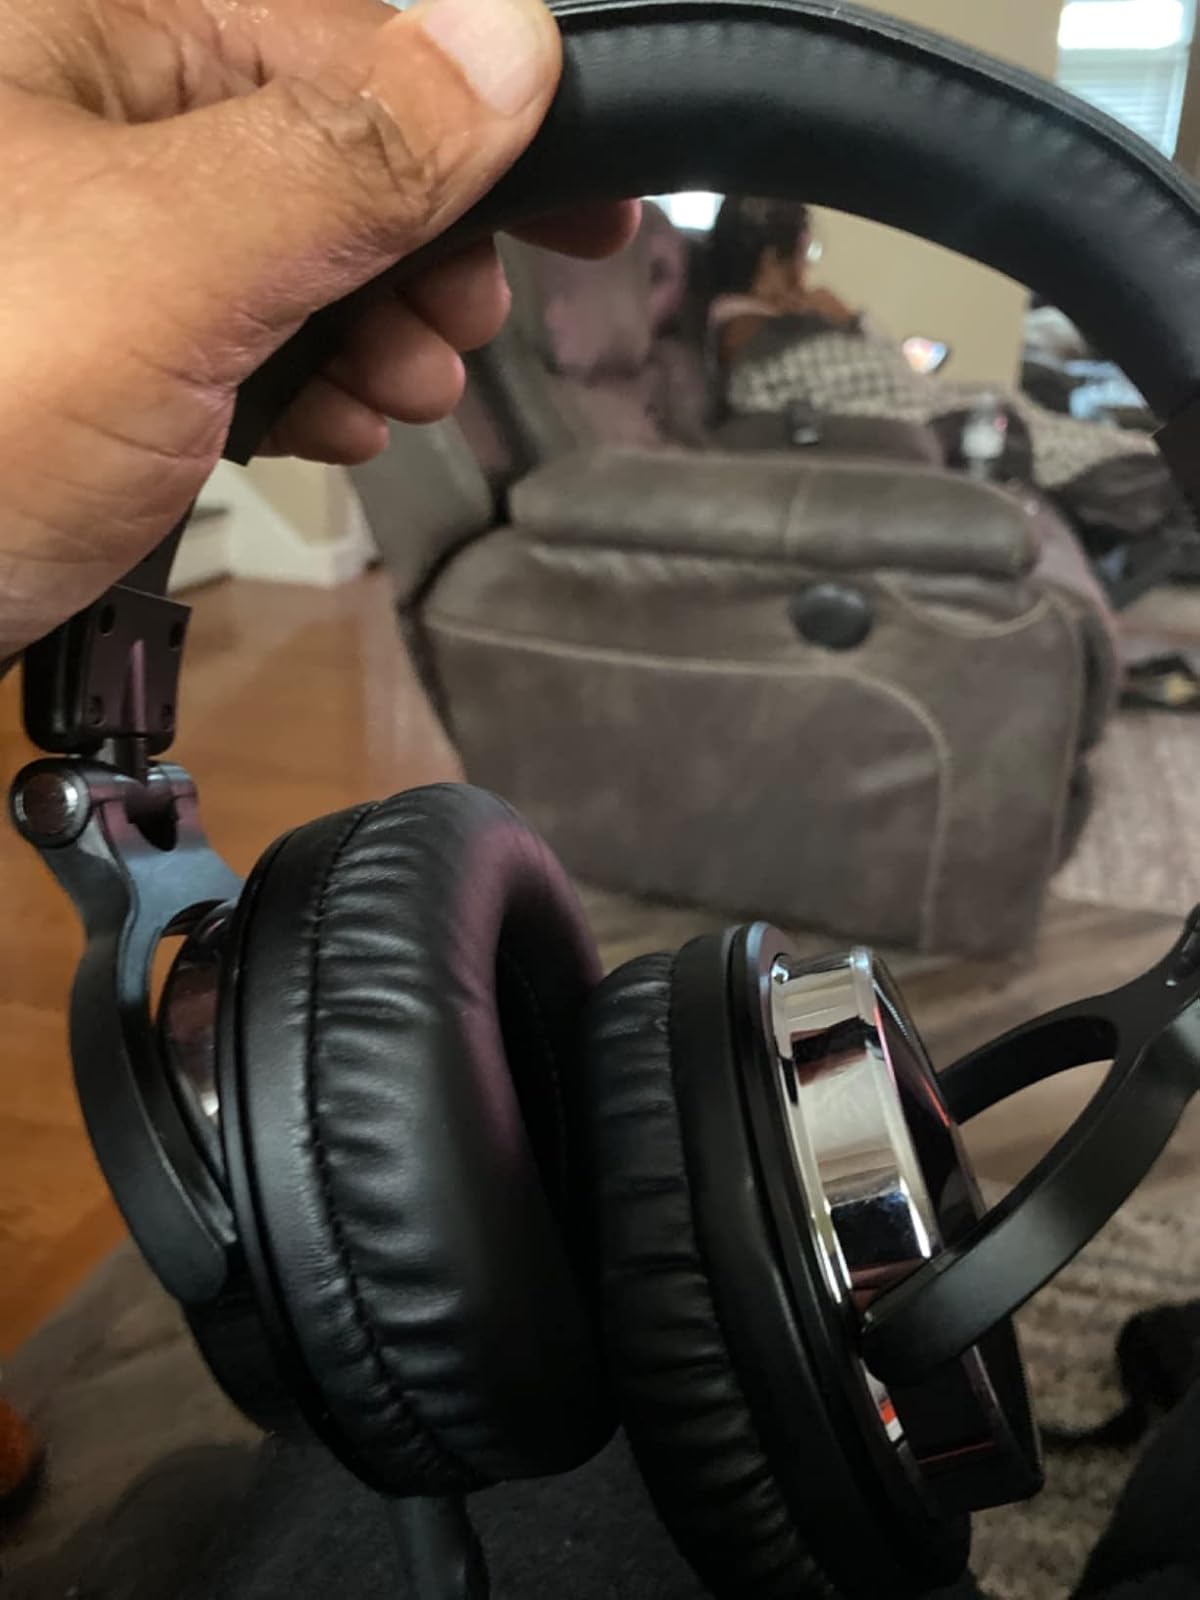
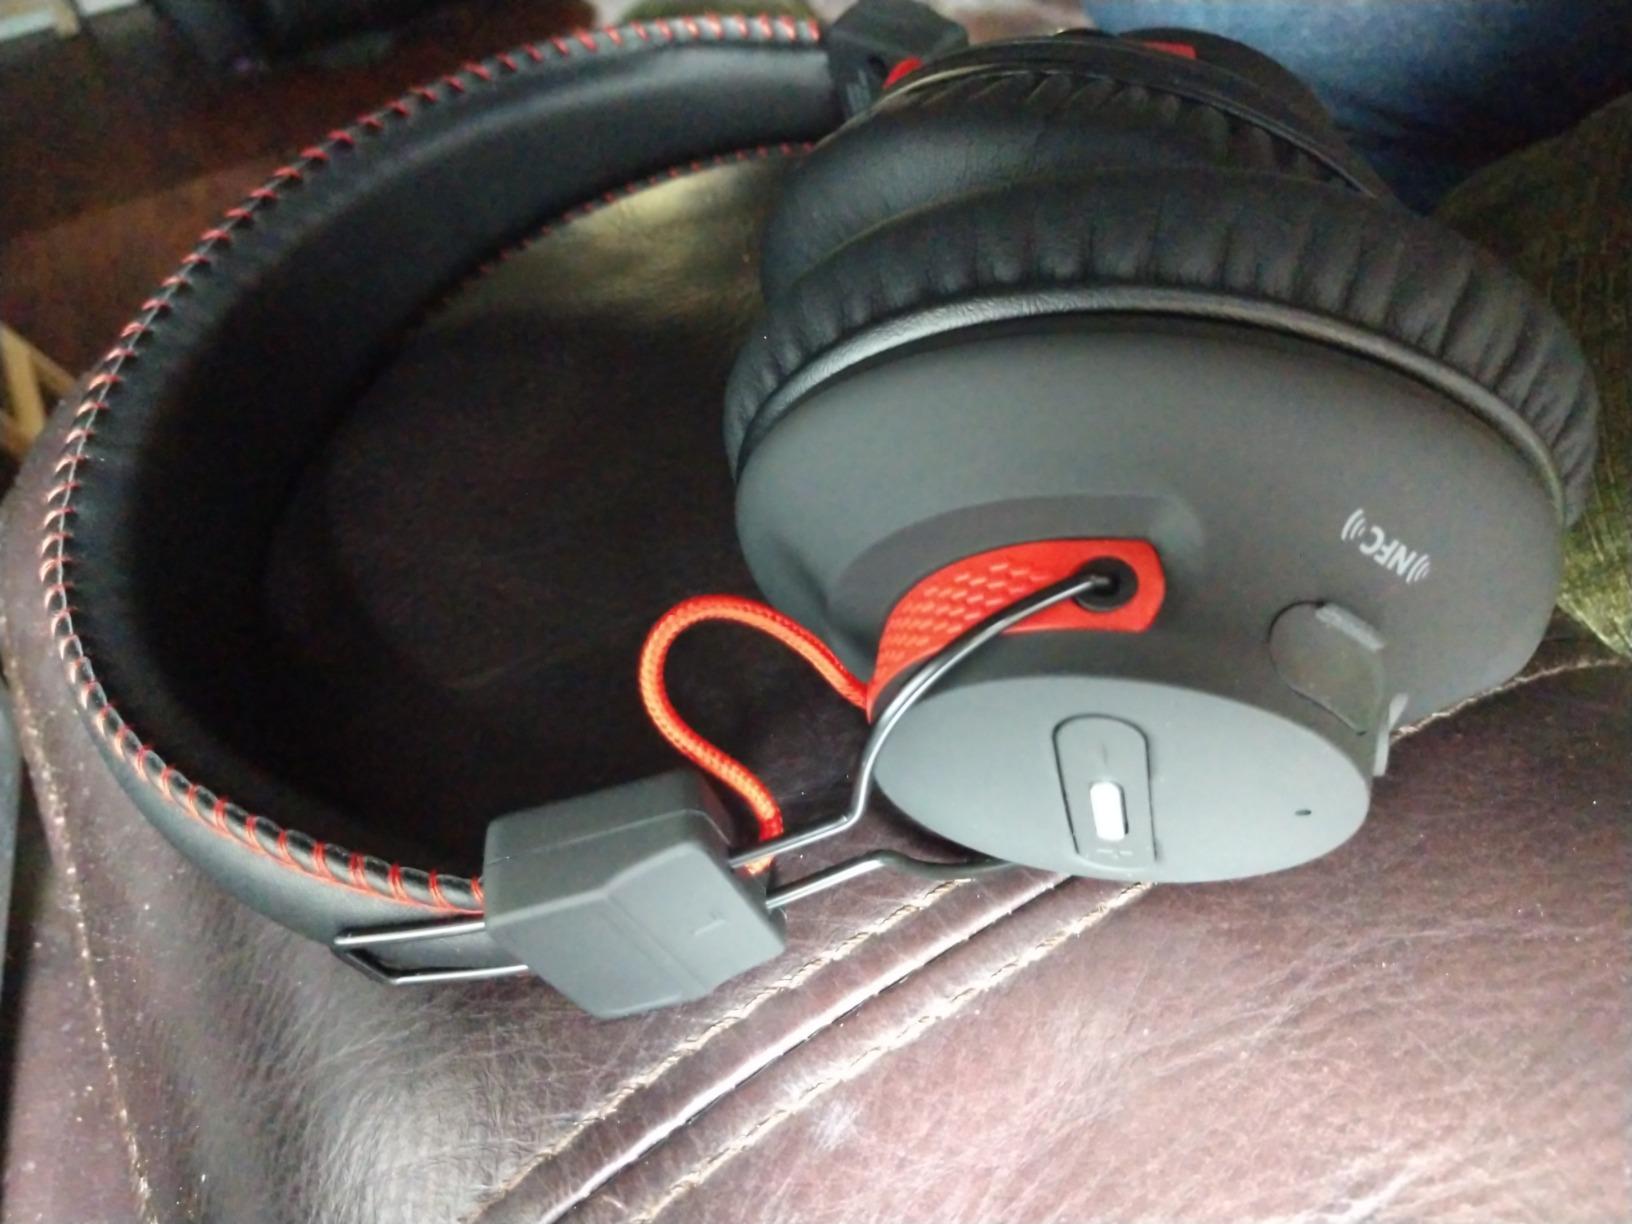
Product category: headphones
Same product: no